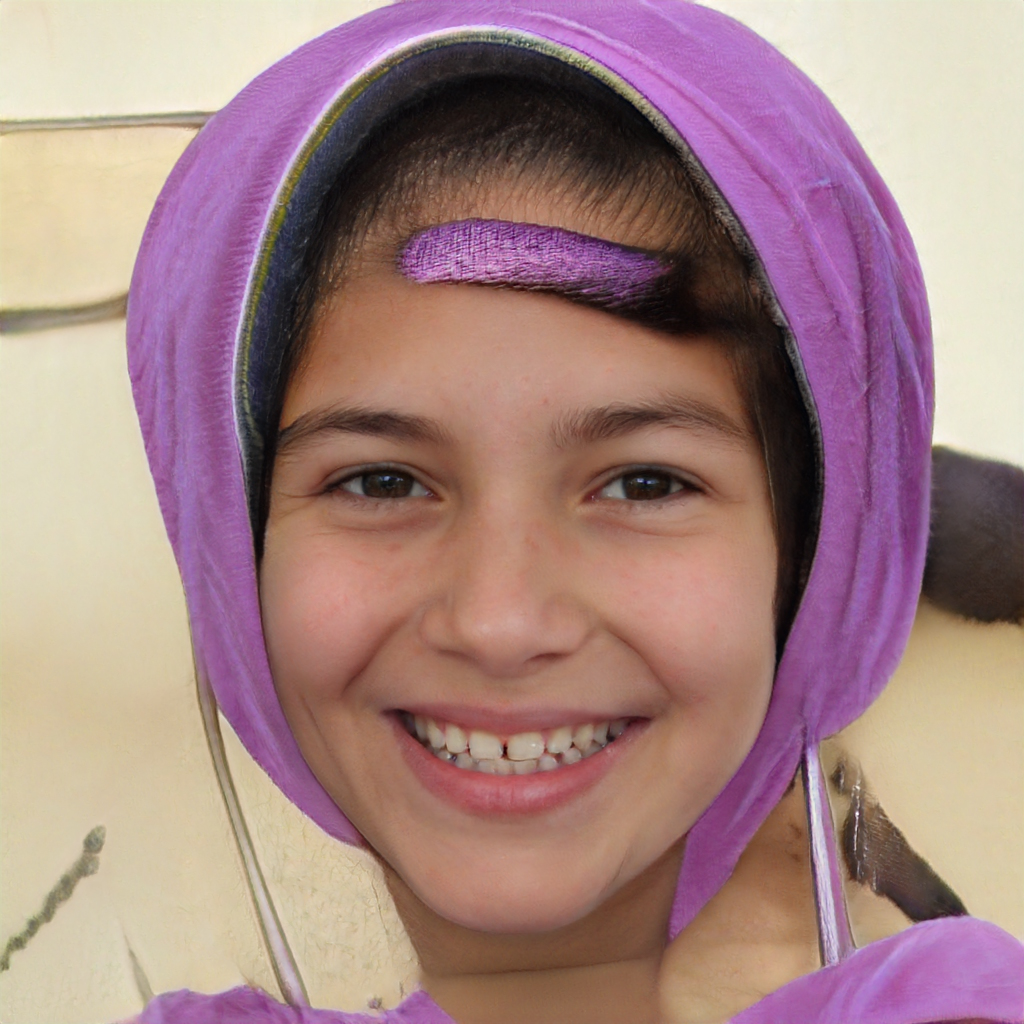
Label: Colored